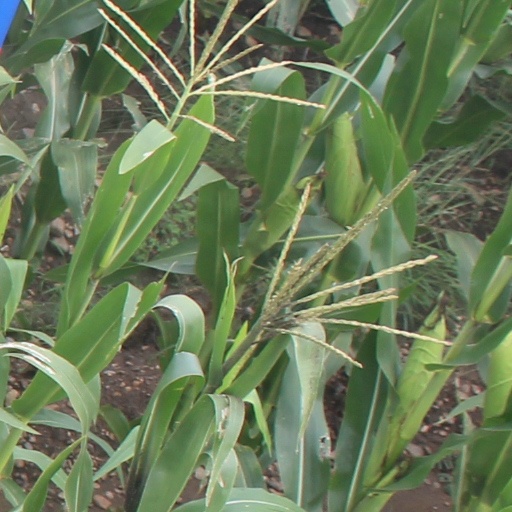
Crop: maize; corn